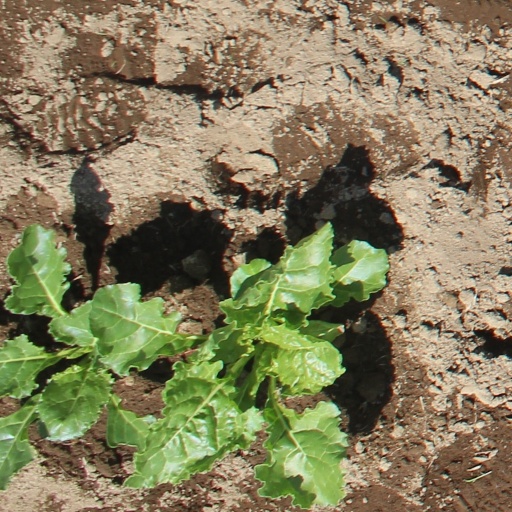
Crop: sugar beet